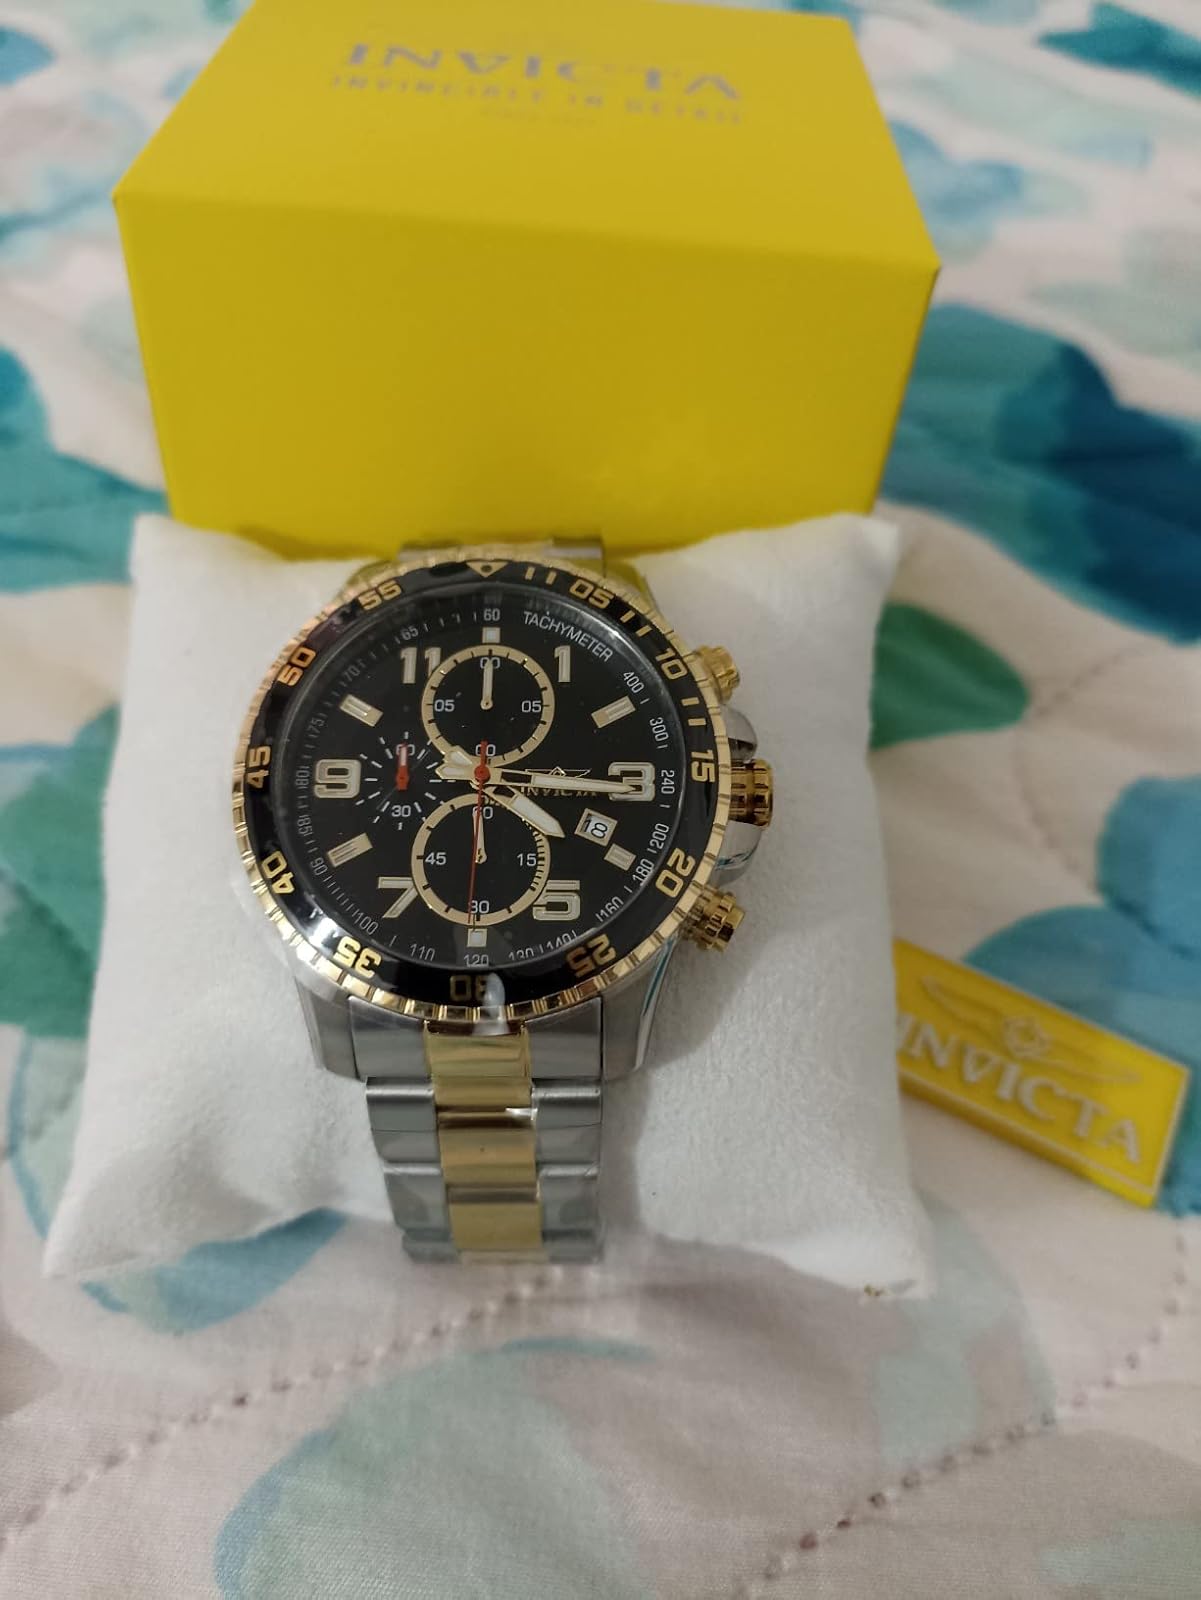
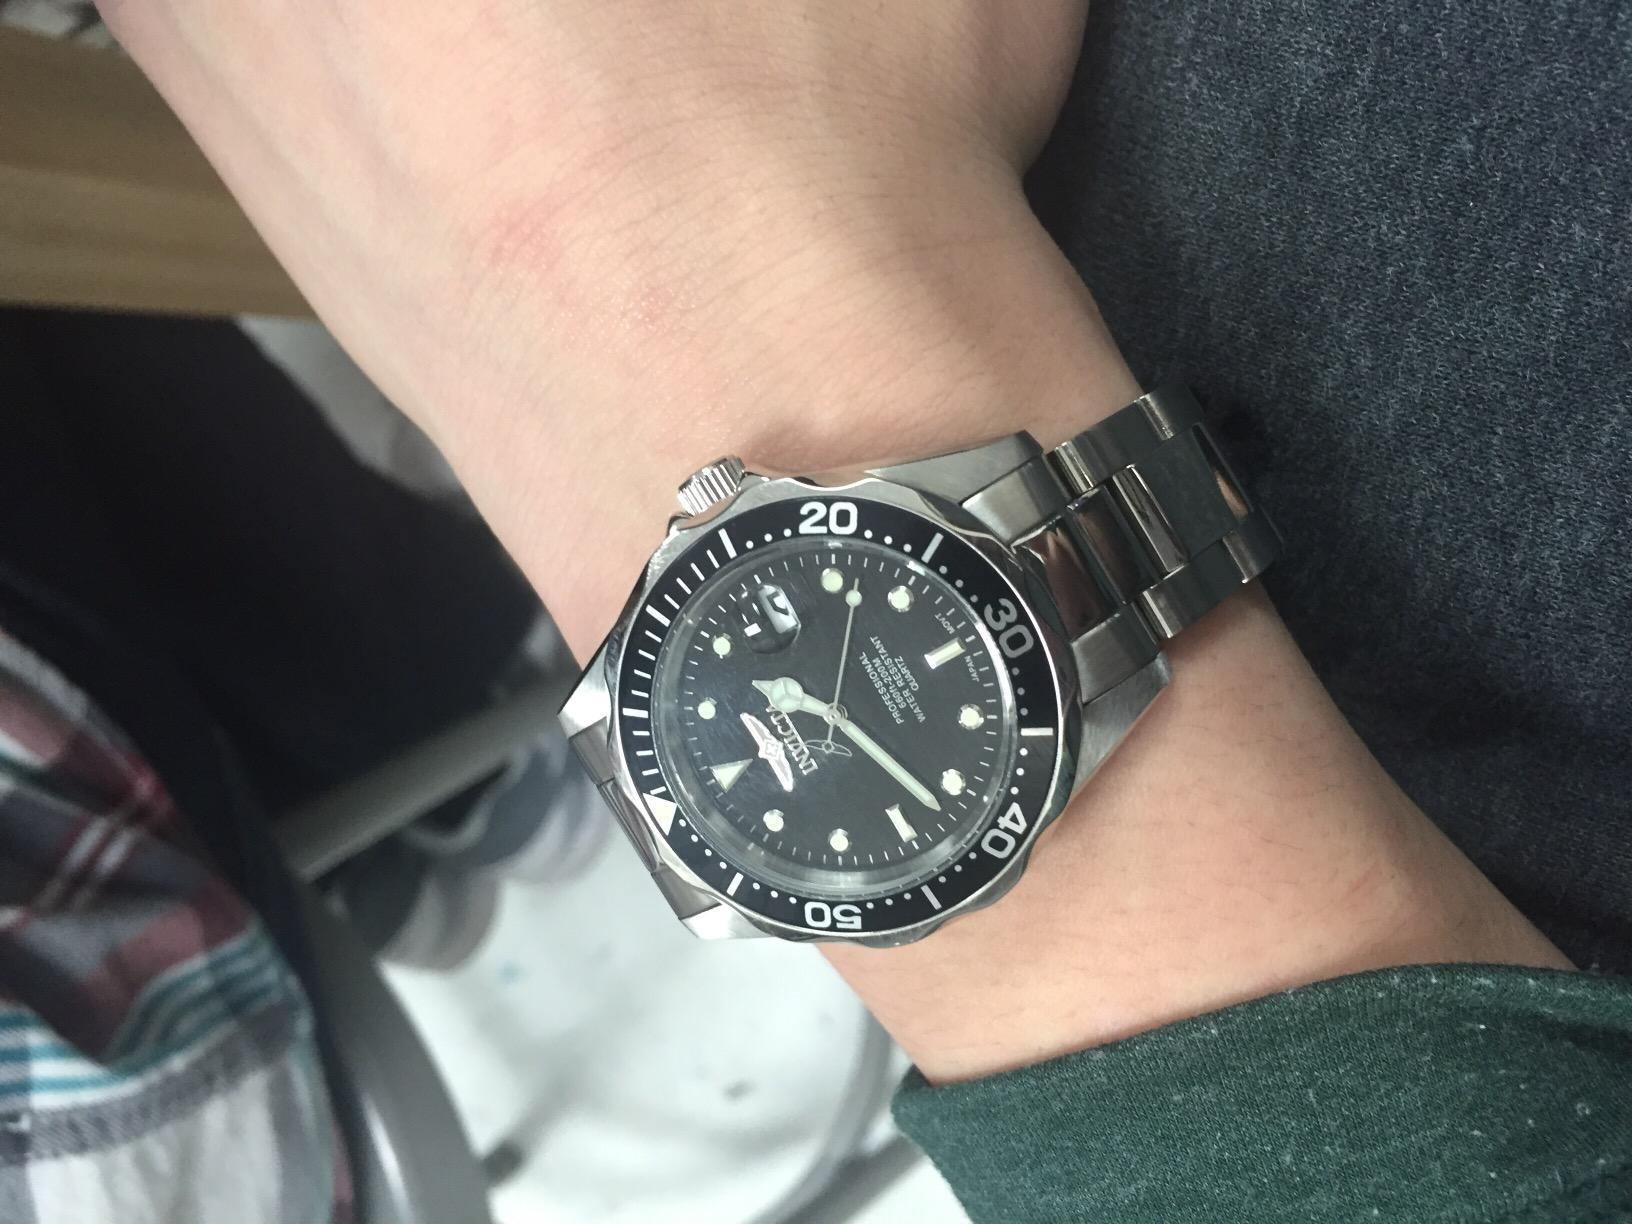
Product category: accessories_watch
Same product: no